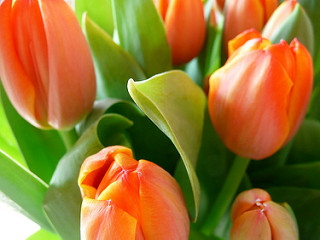
Flower: tulip